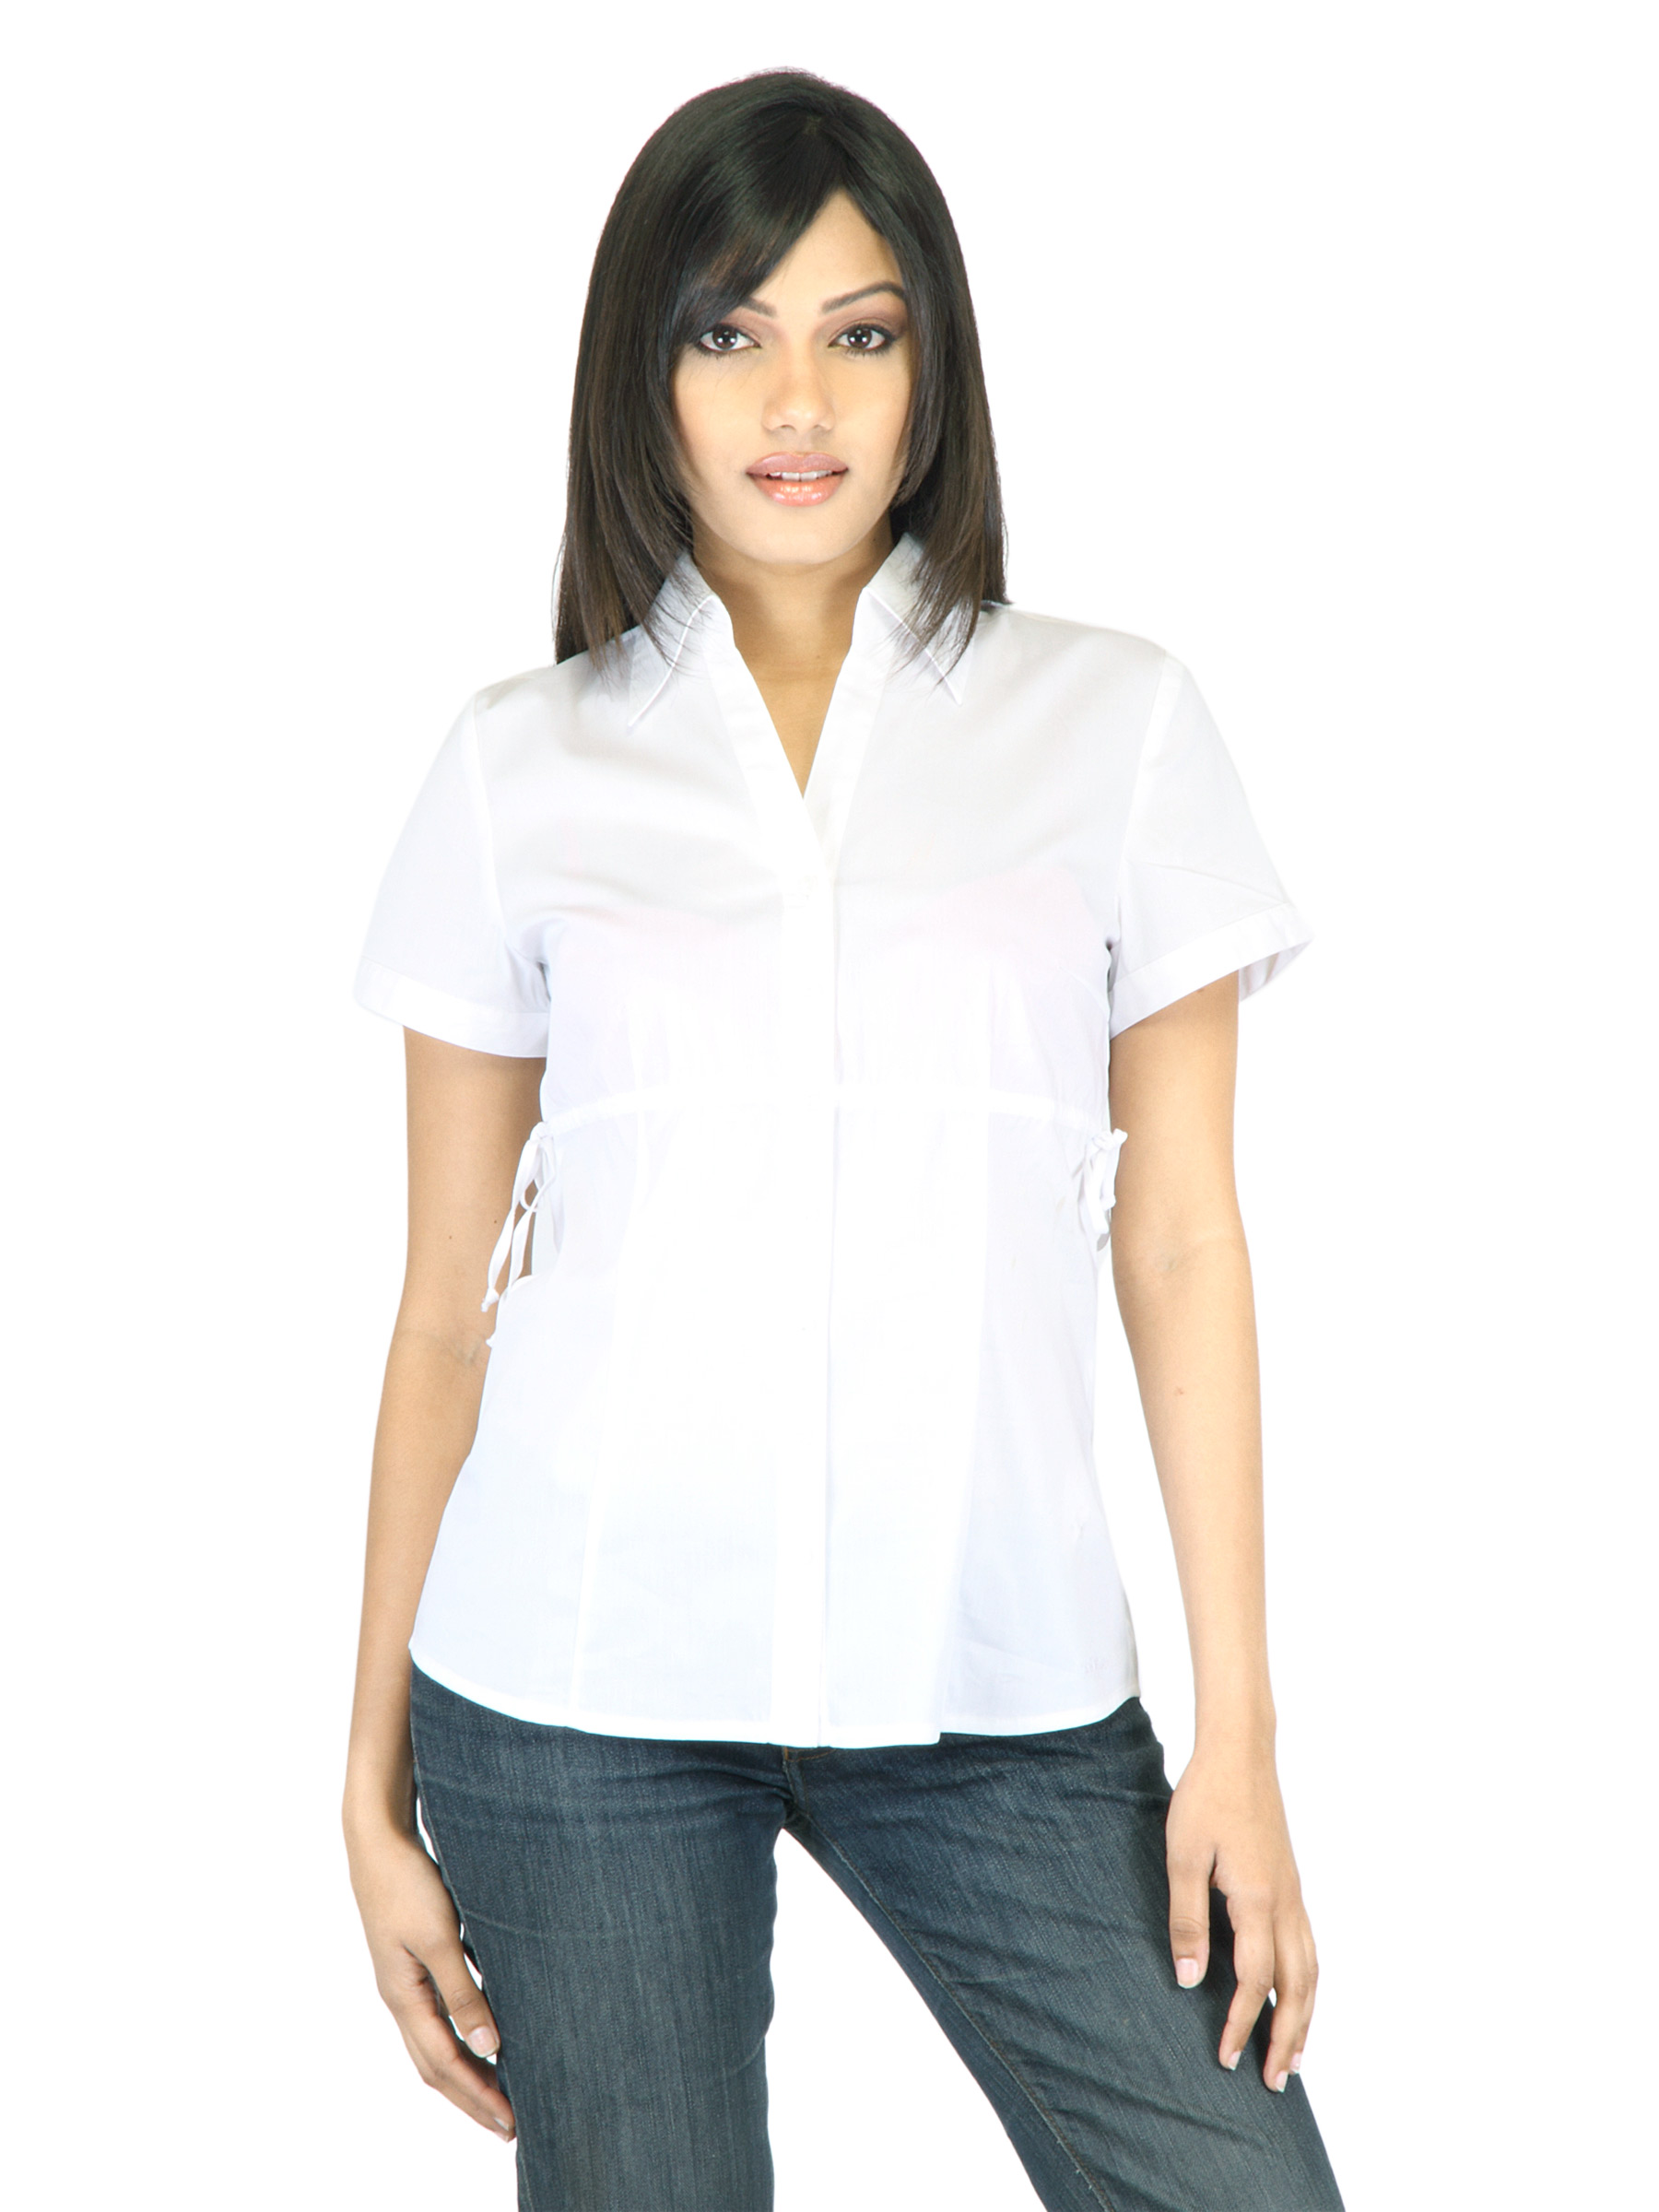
s.Oliver Women White Shirt
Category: Apparel / Topwear / Shirts
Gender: Women
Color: White
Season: Fall 2011
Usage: Casual